Leipzig University

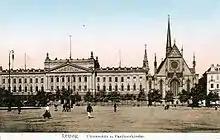
Leipzig University main building (1917). It was demolished by the socialist administration in 1968.

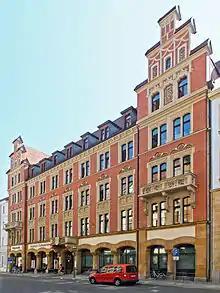
Formerly organized as a collegiate university, the Red College of Leipzig University was established in the 16th century.

The university was modelled on the University of Prague, from which the German-speaking faculty members withdrew to Leipzig after the Jan Hus crisis and the Decree of Kutná Hora. The "Alma mater Lipsiensis" opened in 1409, after it had been officially chartered by Pope Alexander V in his "Bull of Acknowledgment" on (9 September of that year). Its first rector was . From its foundation, the Paulinerkirche served as the university church. After the Reformation, the church and the monastery buildings were donated to the university in 1544. In order to secure independent and sustainable funding, the university was endowed with the lordship over nine villages east of Leipzig (university villages). It kept this status for nearly 400 years until land reforms were carried out in the 19th century.